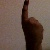
The image shows a hand gesture representing the number 1 in Indian Sign Language.